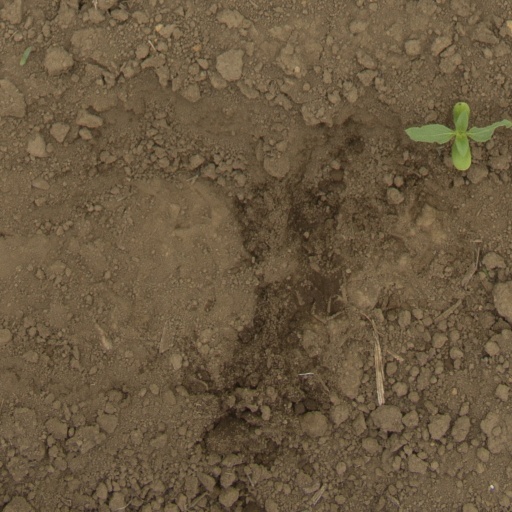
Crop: Jerusalem artichoke